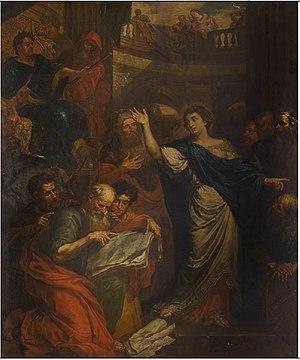
Pierre Eyckens, dit le Vieux est un peintre flamand principalement connu pour ses tableaux historiques et ses portraits.